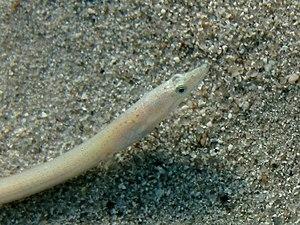
Ophichthidae est une famille de poissons téléostéens serpentiformes.